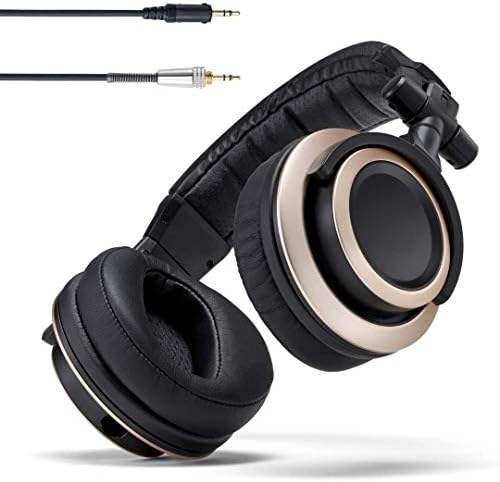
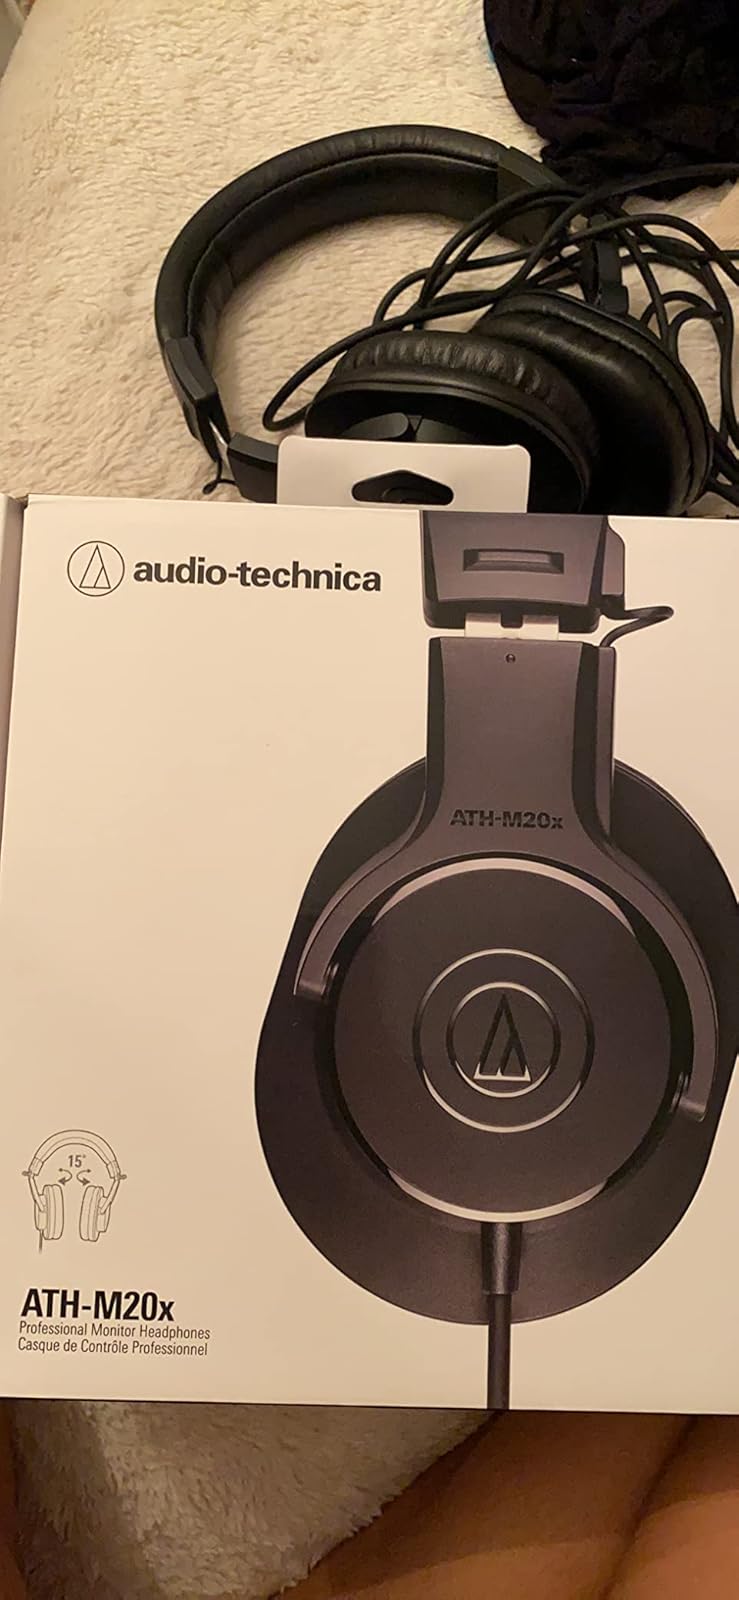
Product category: headphones
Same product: no